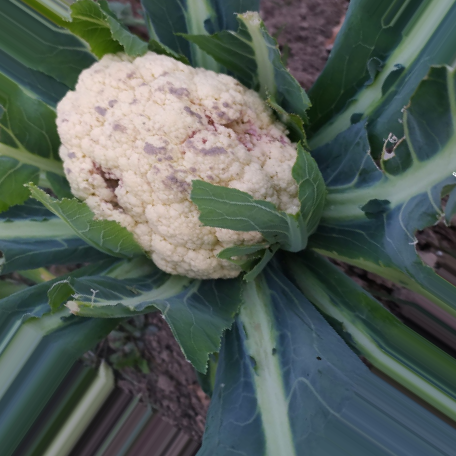
Label: Bacterial spot rot